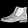
Label: Ankle boot